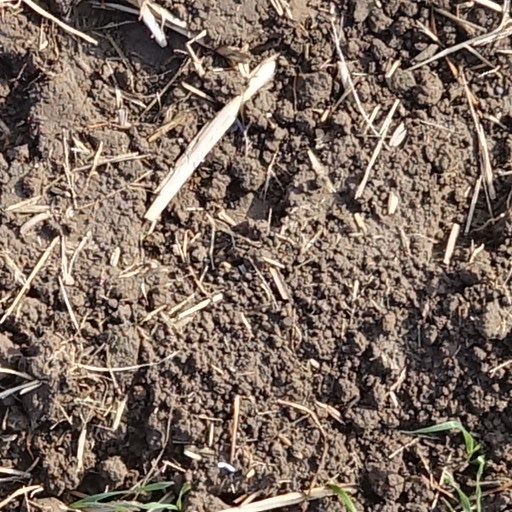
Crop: wheat